Krasnodar Krai

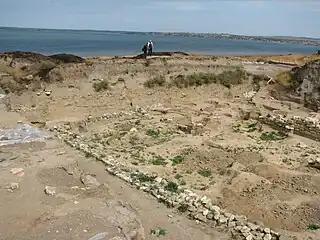
Phanagoria, ancient Greek city and former capital of early medieval Old Great Bulgaria

The region's earliest known inhabitants are referred to, generally, as the "Maiōtai", who are the ancestors of the modern-day Circassians, Abkhazians and Abazins (after the Greek name for the Sea of Azov). During the 6th century BC, Pontic Greeks founded the area's first cities, such as "Phanagoria" (near modern Sennoy) and "Hermonassa" (on the Taman Peninsula), who traded with nomadic tribes including the "Skuthai" (Scythians) and "Sindi".